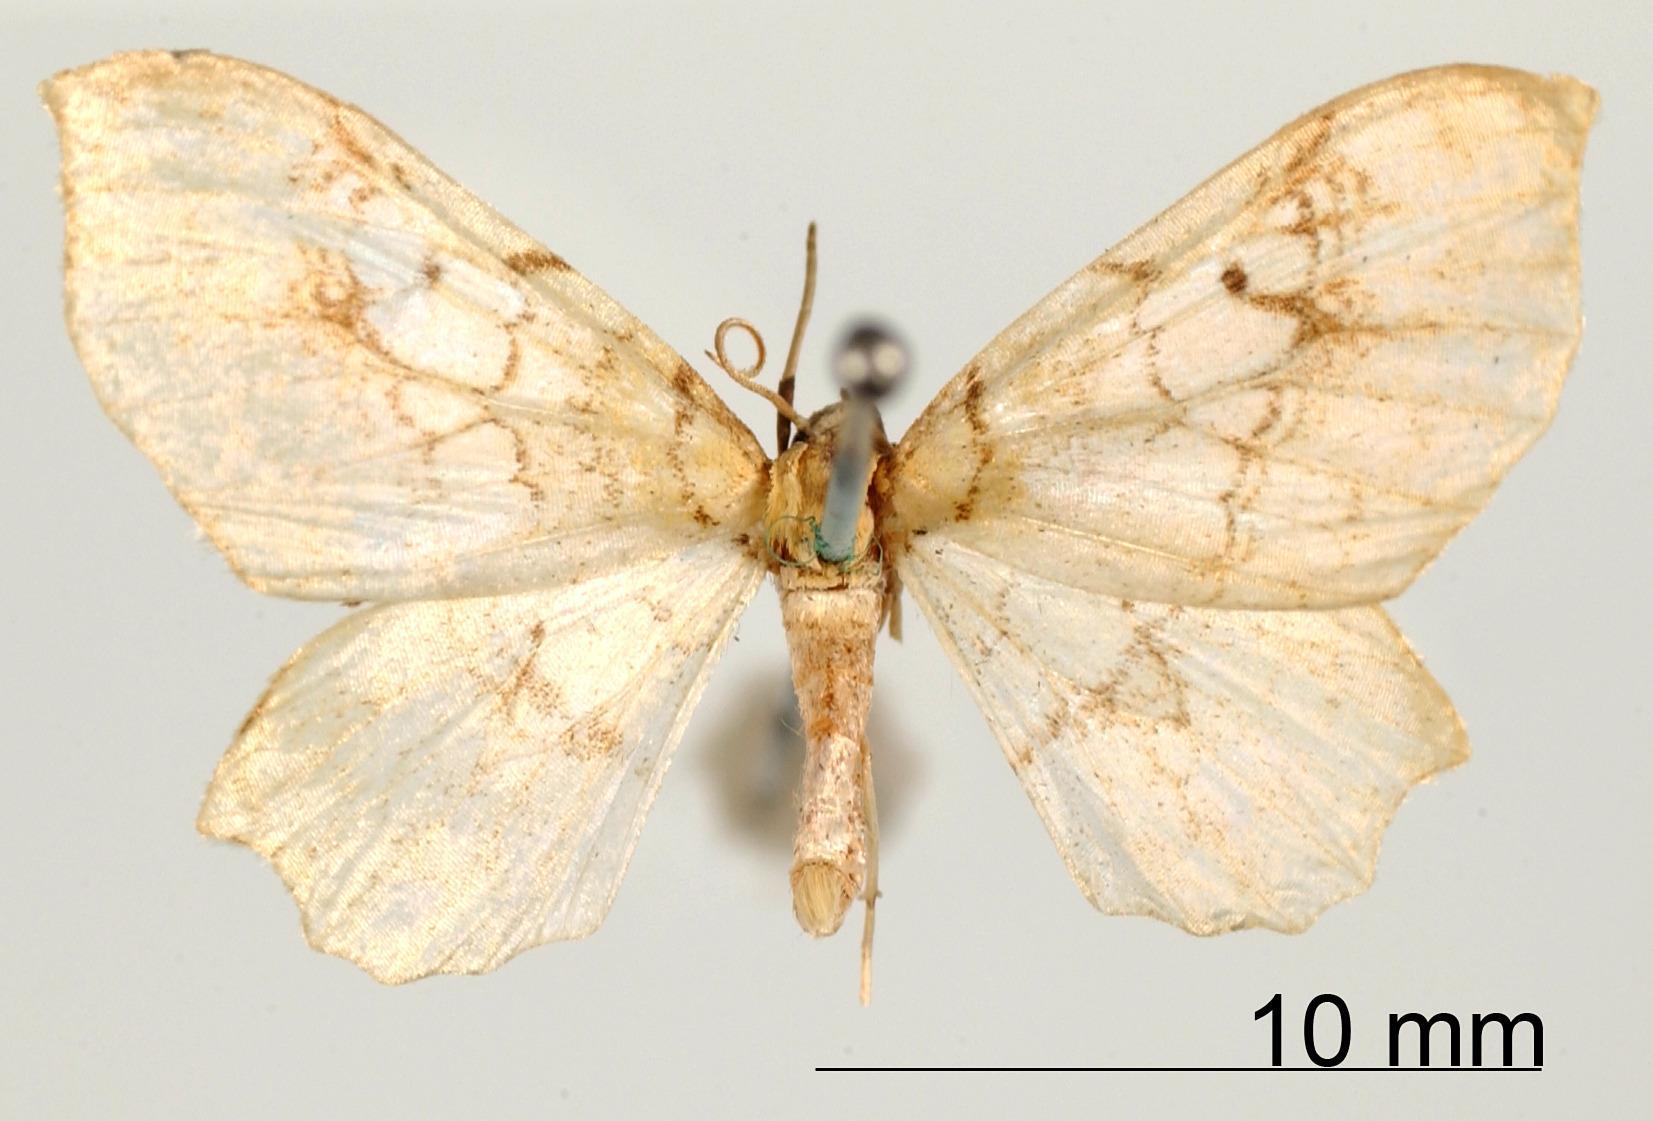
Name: Hastina ternura
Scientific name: Hastina ternura Dognin, 1900
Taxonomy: Animalia, Arthropoda, Insecta, Lepidoptera, Geometridae, Larentiinae
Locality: Environs de Loja, Ecuador